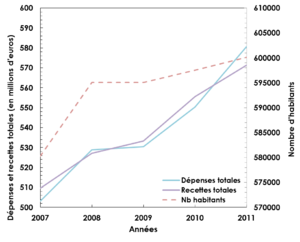
Dépenses et recettes totales en Indre et Loire
Le conseil départemental d'Indre-et-Loire est l'assemblée délibérante du département français d'Indre-et-Loire, collectivité territoriale décentralisée, elle comprend 38 conseillers départementaux élus chacun dans l'un des 19 cantons d'Indre-et-Loire. Il siège à Tours.